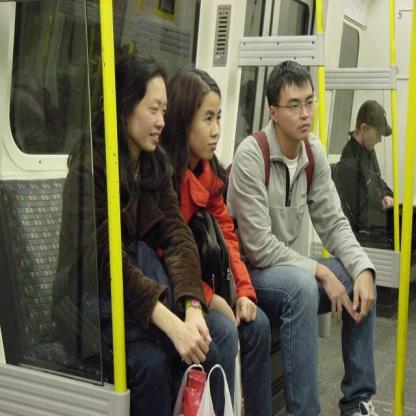
Scene: Indoor